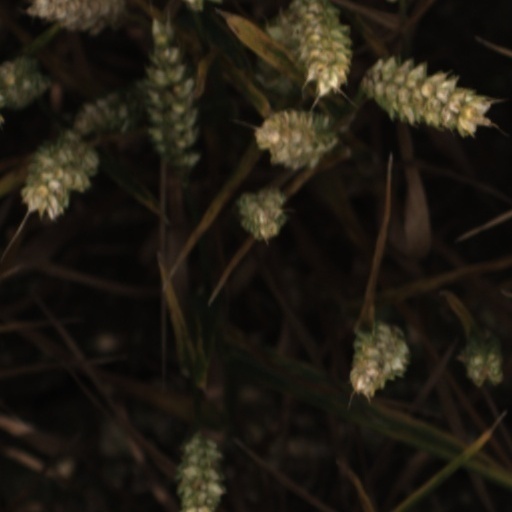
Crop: wheat